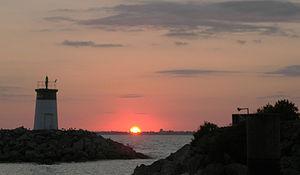
Pornichet est une commune de l'Ouest de la France, située dans le département de la Loire-Atlantique, en région Pays de la Loire.